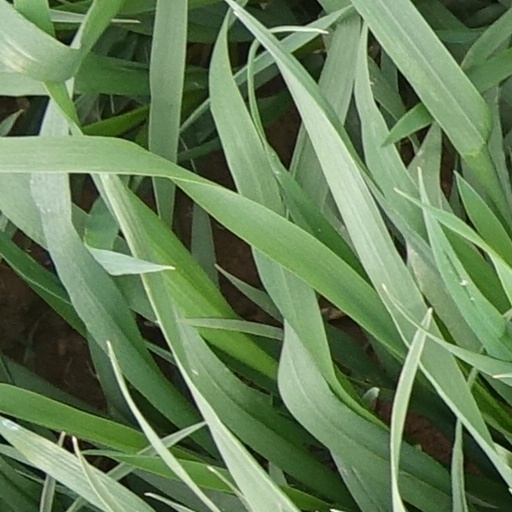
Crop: wheat